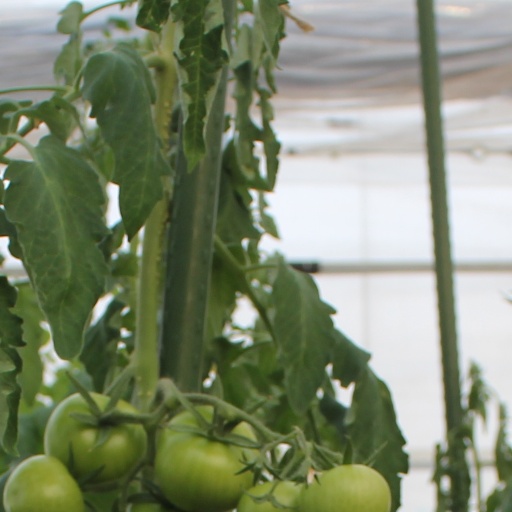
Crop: tomato